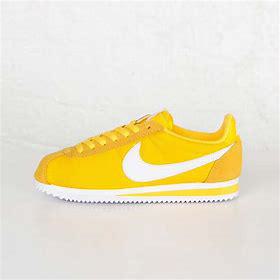
Brand: Nike
Model: Classic Cortez Nylon